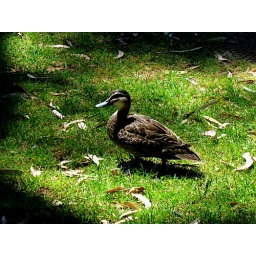
The Duck in the green water